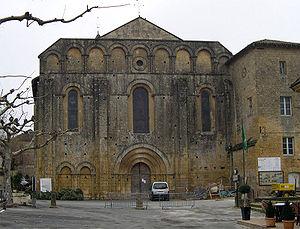
L'abbaye Notre-Dame de la Nativité de Cadouin est un ancien monastère créé en 1115 en Dordogne, sur le territoire de l'ancienne commune de Cadouin.